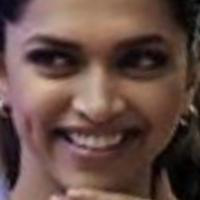
Age group: age 11-20